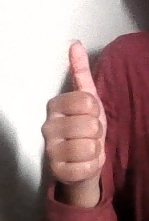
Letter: aleff